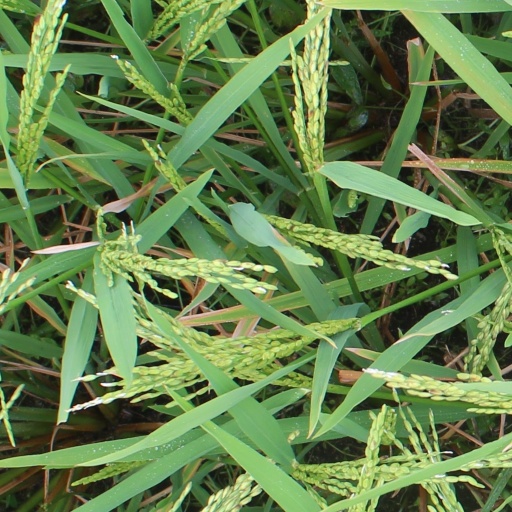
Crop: rice